Leicester Viney Vernon

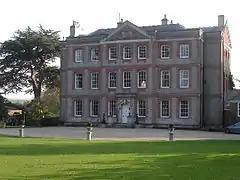
Vernon's home: Ardington House, near Wantage in Berkshire.

Leicester Viney Vernon (1798 – 14 April 1860) was a British Conservative Party politician from Berkshire.